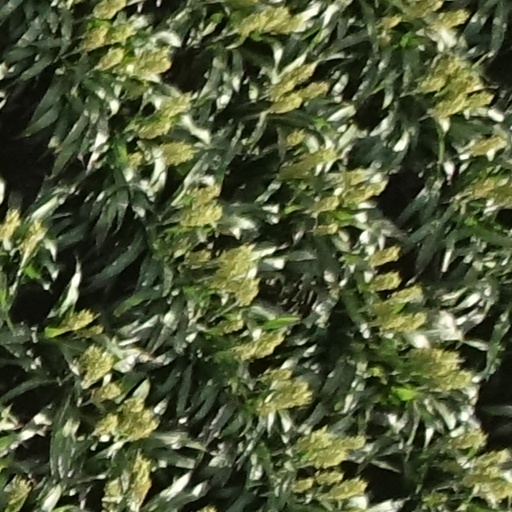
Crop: sorghum